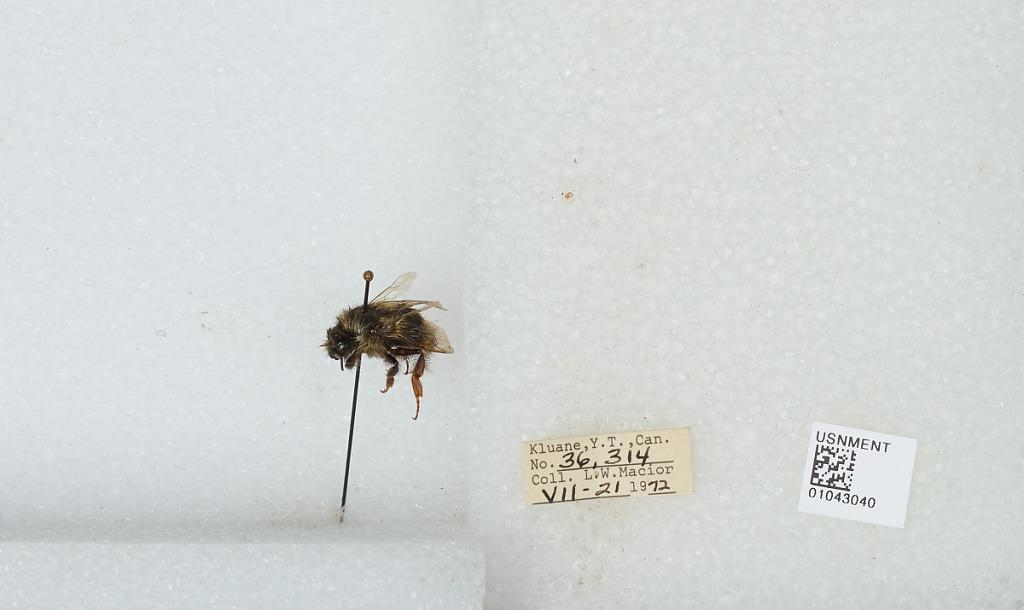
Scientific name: Bombus bifarius nearcticus
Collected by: L. Macior
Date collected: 1972-7-21
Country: Canada
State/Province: Yukon Territory
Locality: Kluane
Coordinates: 60.75, -139.5